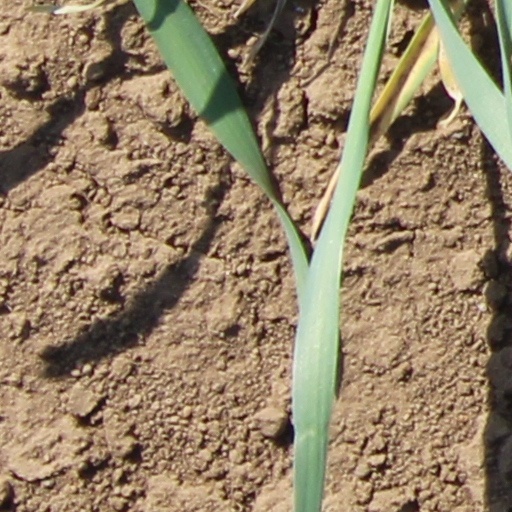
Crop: wheat